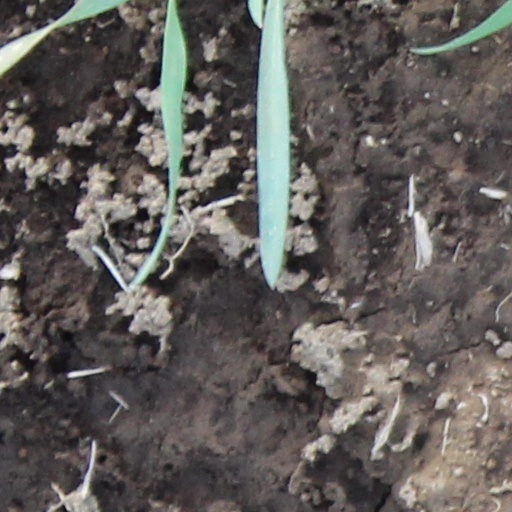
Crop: wheat